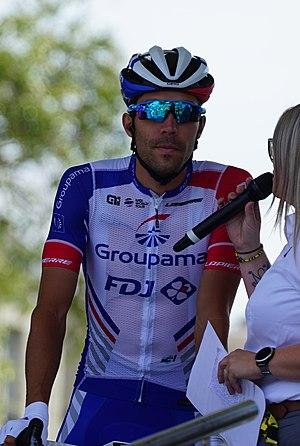
signature pour le départ de Reims.